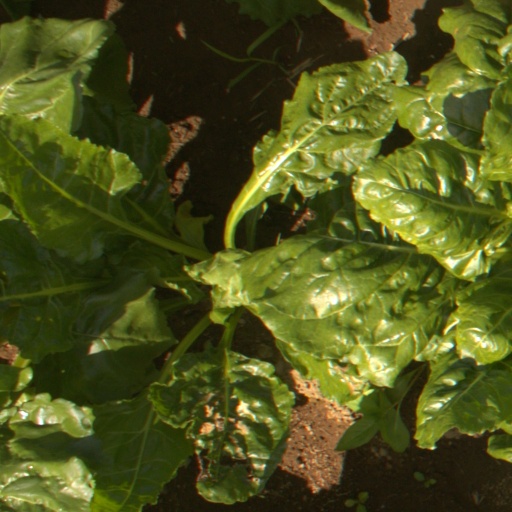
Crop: sugar beet